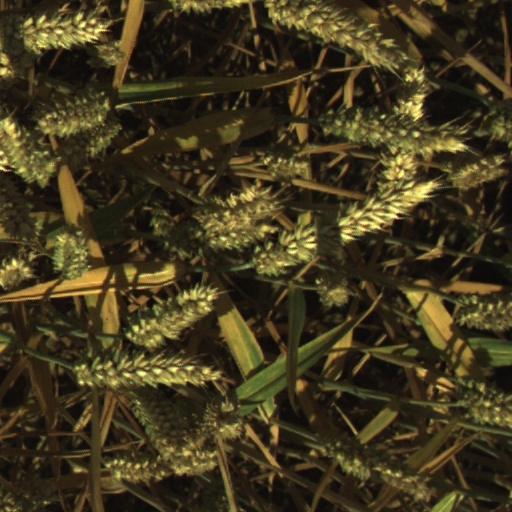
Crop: wheat